Trailer sailer

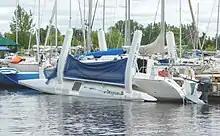
A Corsair F31 trimaran sailboat folded while at the dock

Most trailer sailers use a Bermuda rig with one stayed mast, a mainsail and a single foresail.